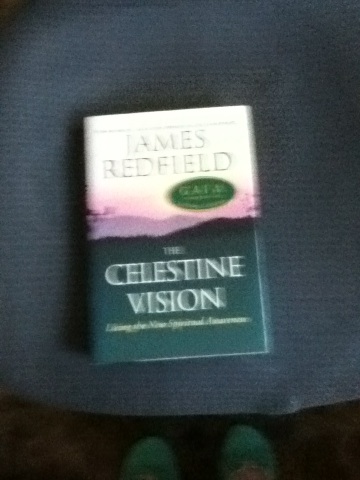Question: What is the name of this book?
Answer: celestine vision